Caravanserai

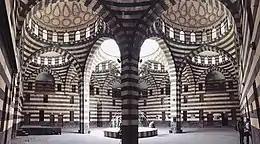
Khan As'ad Pasha, a caravanserai built in 1752 in Damascus, Syria

The word "khan" derives from a clipping of . It could refer to an urban caravanserai built within a town or a city or to any caravanserai in general, including those built in the countryside and along desert routes. It came into more common usage under the Mamluk Sultanate and the Ottoman Empire.